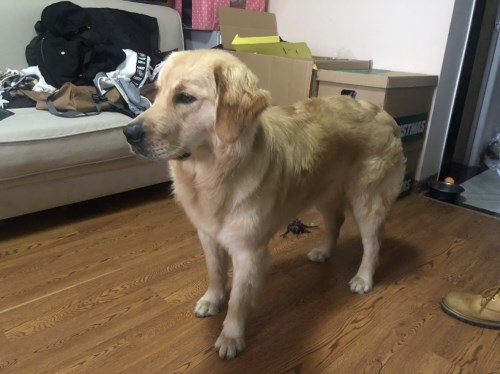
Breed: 5355-n000126-golden_retriever